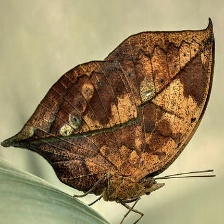
Species: ORANGE OAKLEAF